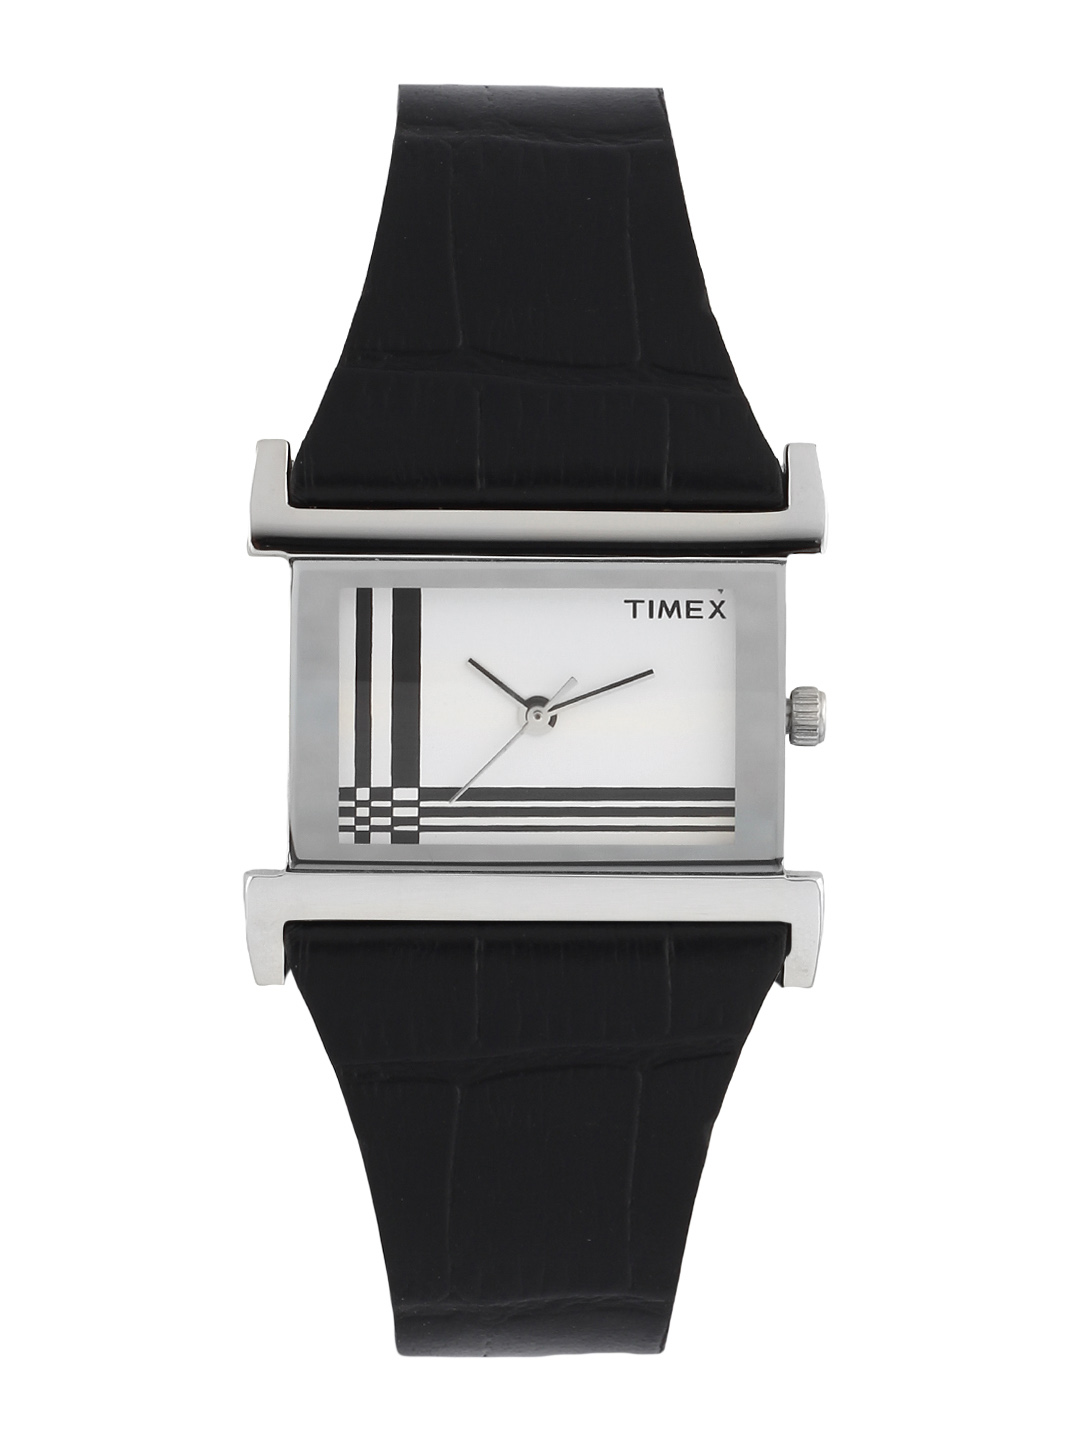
Timex Women White Dial Watch
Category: Accessories / Watches / Watches
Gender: Women
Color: White
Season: Winter 2016
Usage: Casual